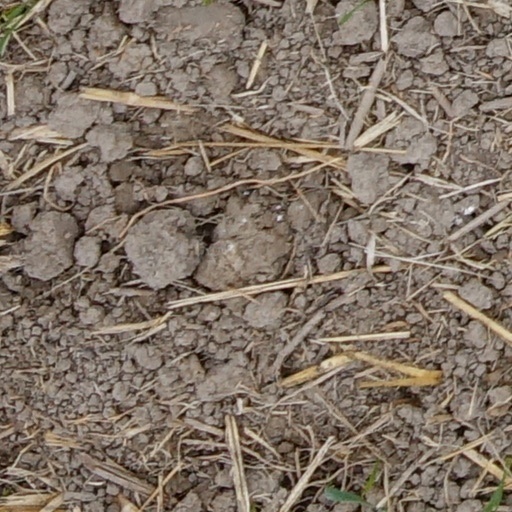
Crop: wheat